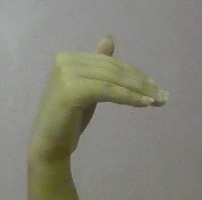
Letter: khaa